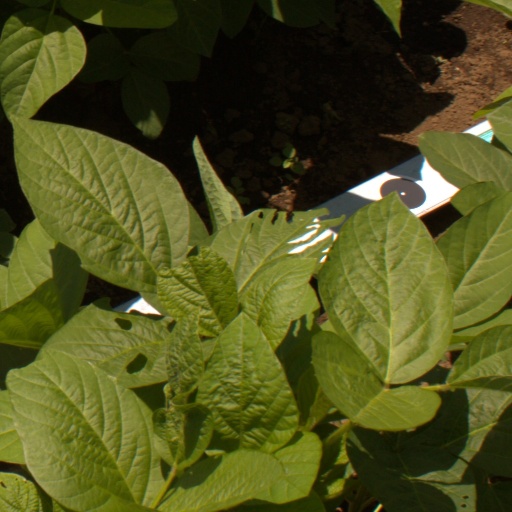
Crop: soybean